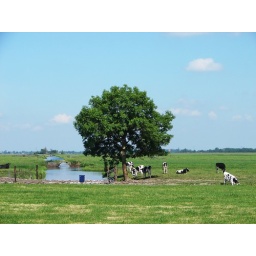
Pasture in the Netherlands near Schoonhoven with cows standing underneath an isolated tree